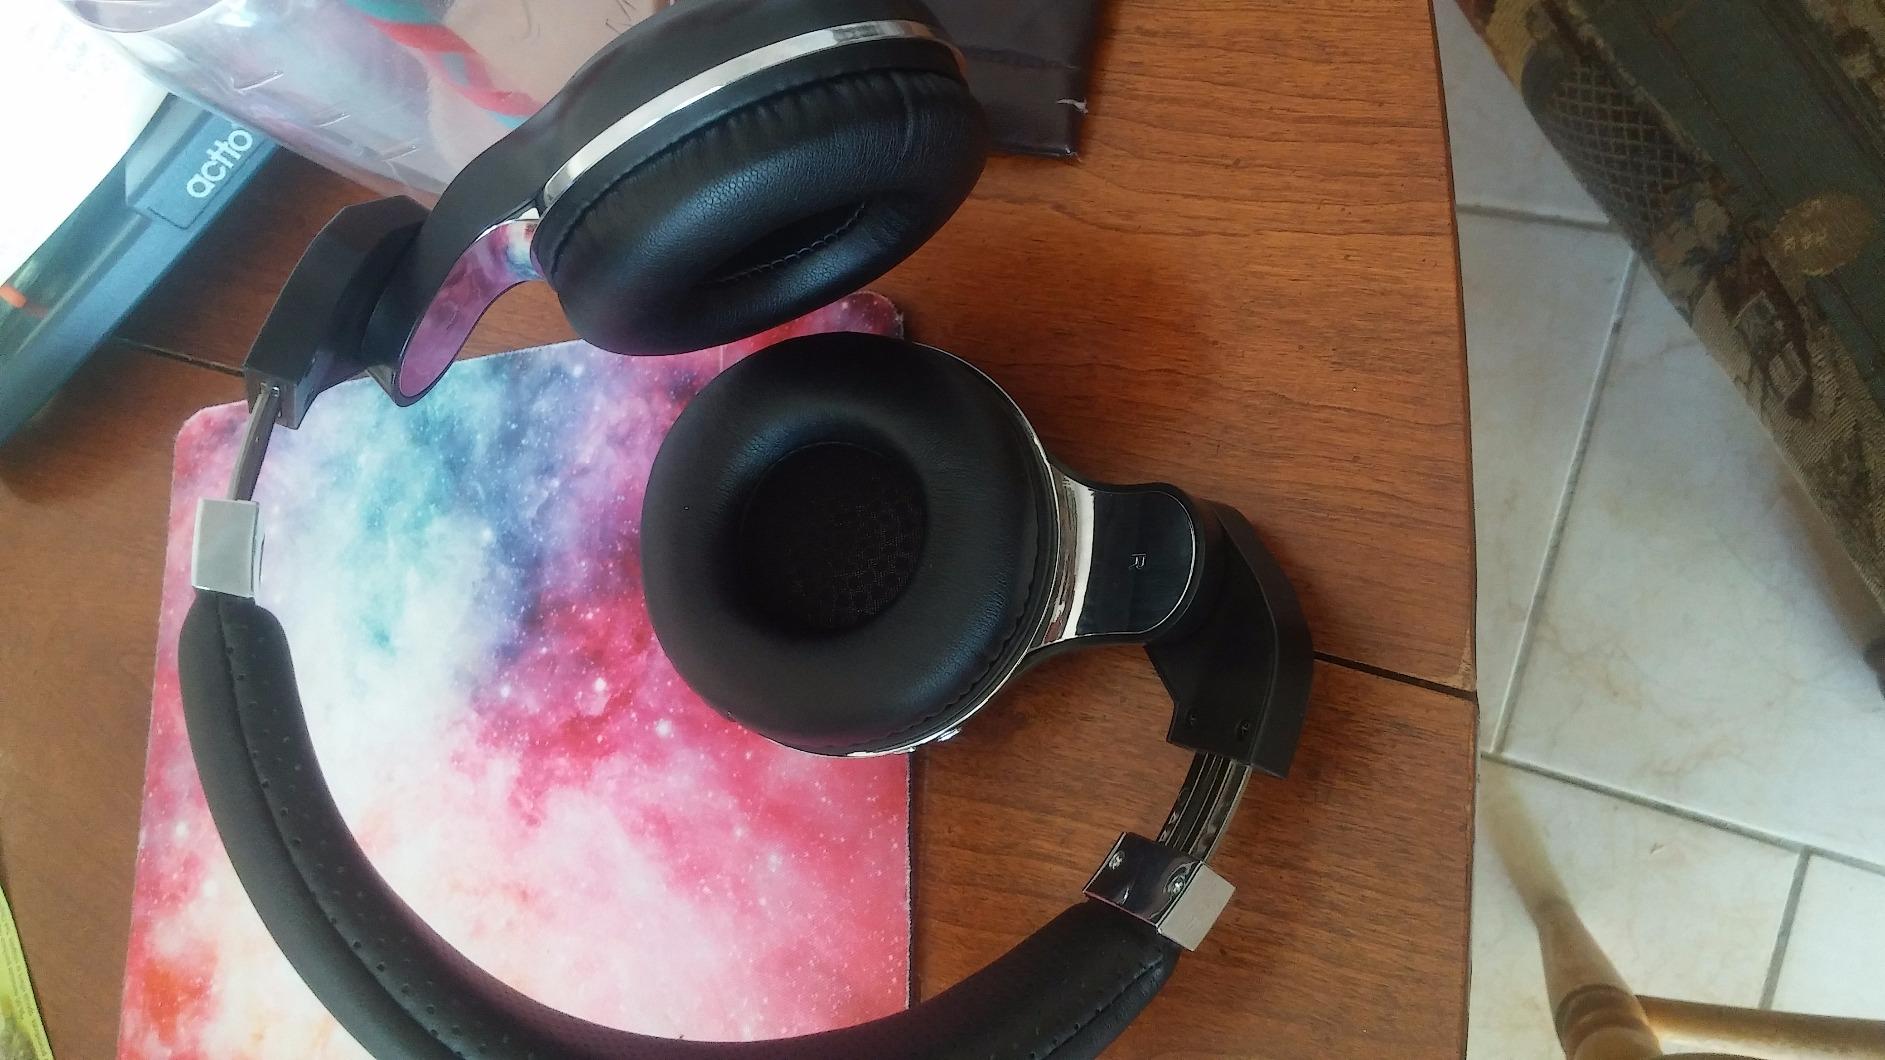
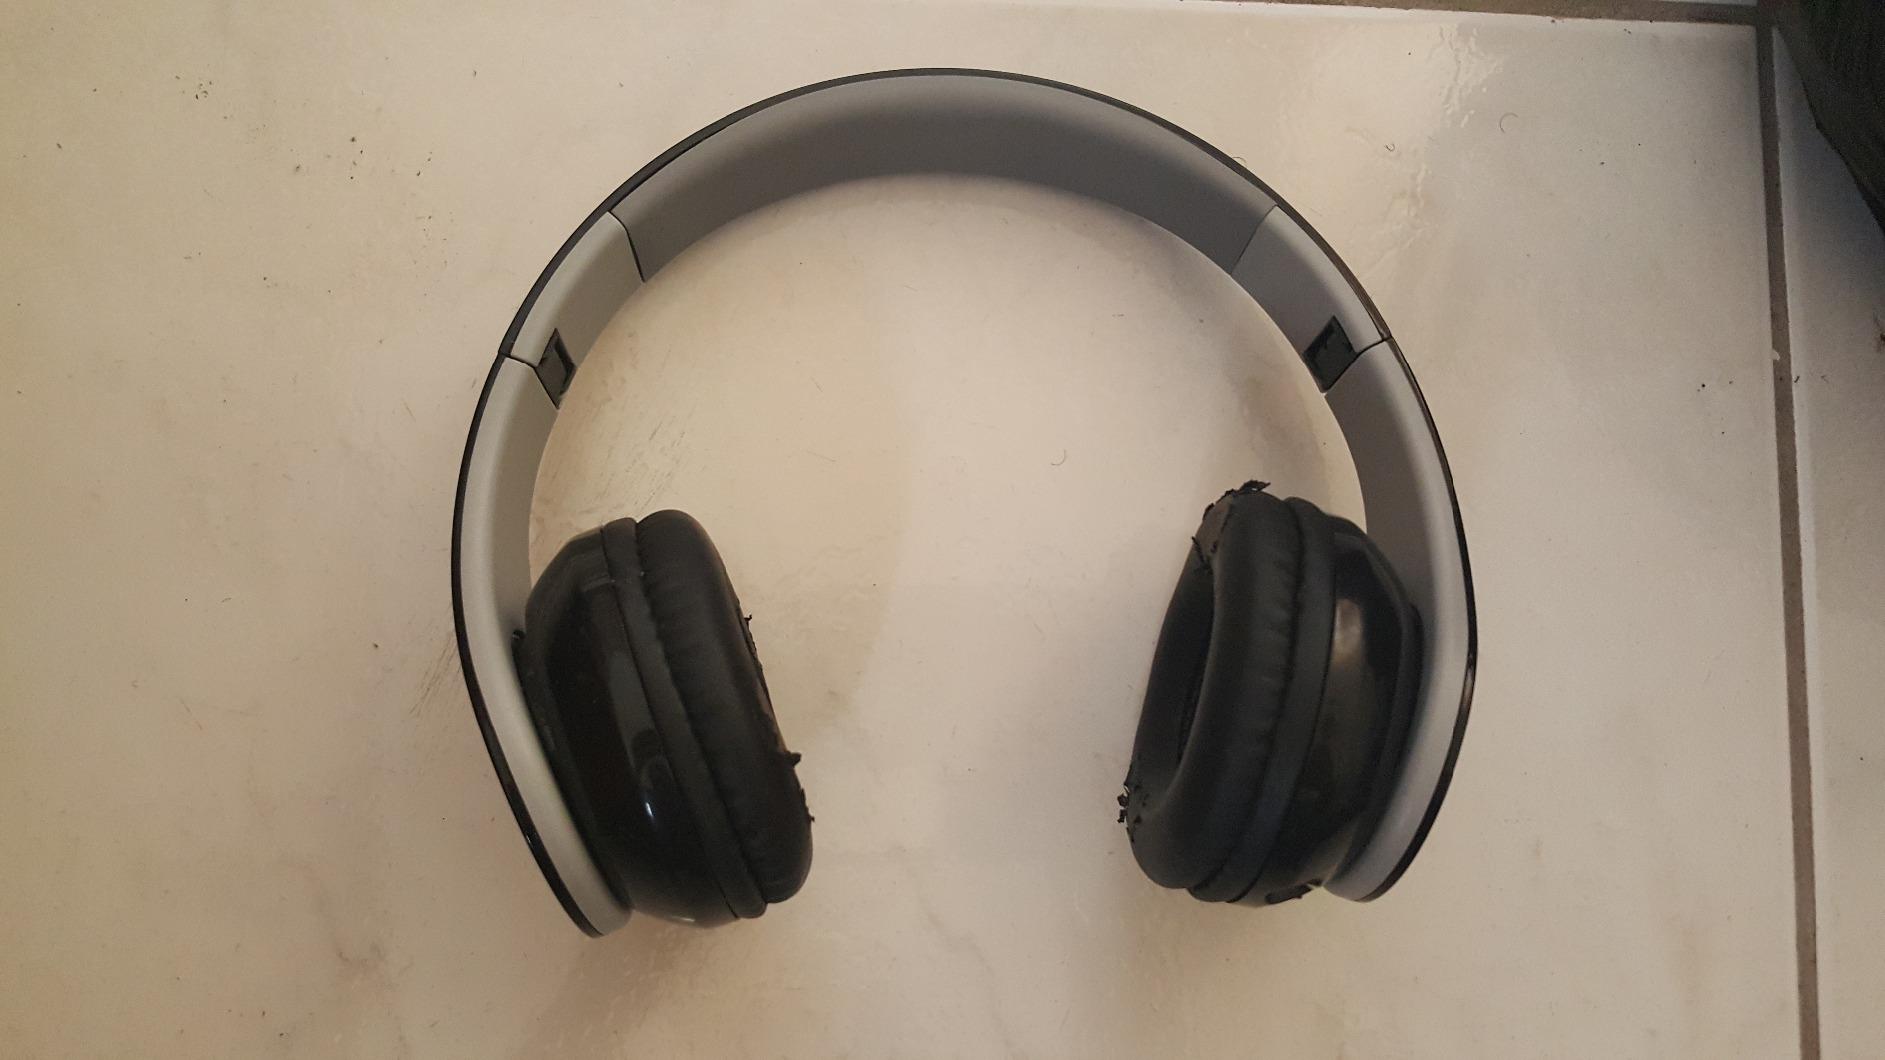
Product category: headphones
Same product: no